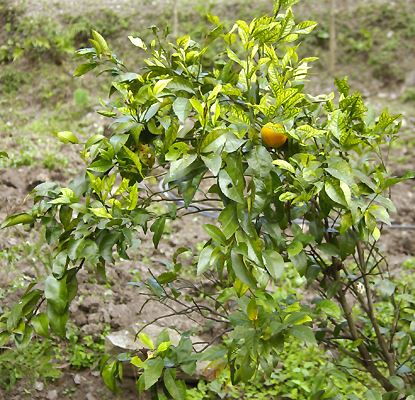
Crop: unknown
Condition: citrus_greening_disease